2010 Hong Kong by-elections

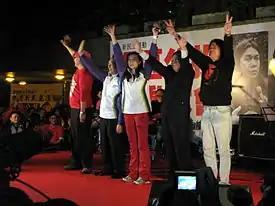
Five resigning democrats at a rally on 27 January 2010.

On 21 January 2010, it was announced that Albert Chan (NT West), Alan Leong (Kowloon East), Tanya Chan (Hong Kong Island), "Longhair" Leung Kwok-hung (NT East) and Wong Yuk-man (Kowloon West), would resign their LegCo seats. The five resignations were submitted on 26 January 2010, with effect of 29 January 2010.